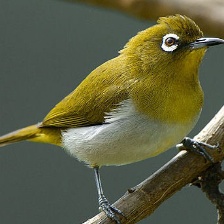
Species: MALAGASY WHITE EYE
Scientific name: ZOSTEROPS MADERASPATANUS